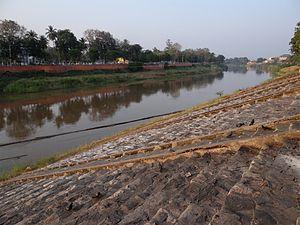
La rivière Nan à Phitsanulok, Thaïlande.
Phitsanulok est une ville de la région Nord de la Thaïlande, dans la province de Phitsanulok, à 343 kilomètres de Bangkok. C'est l'une des plus grandes villes de Thaïlande, reconstruite après avoir été ravagée par un incendie en 1960.